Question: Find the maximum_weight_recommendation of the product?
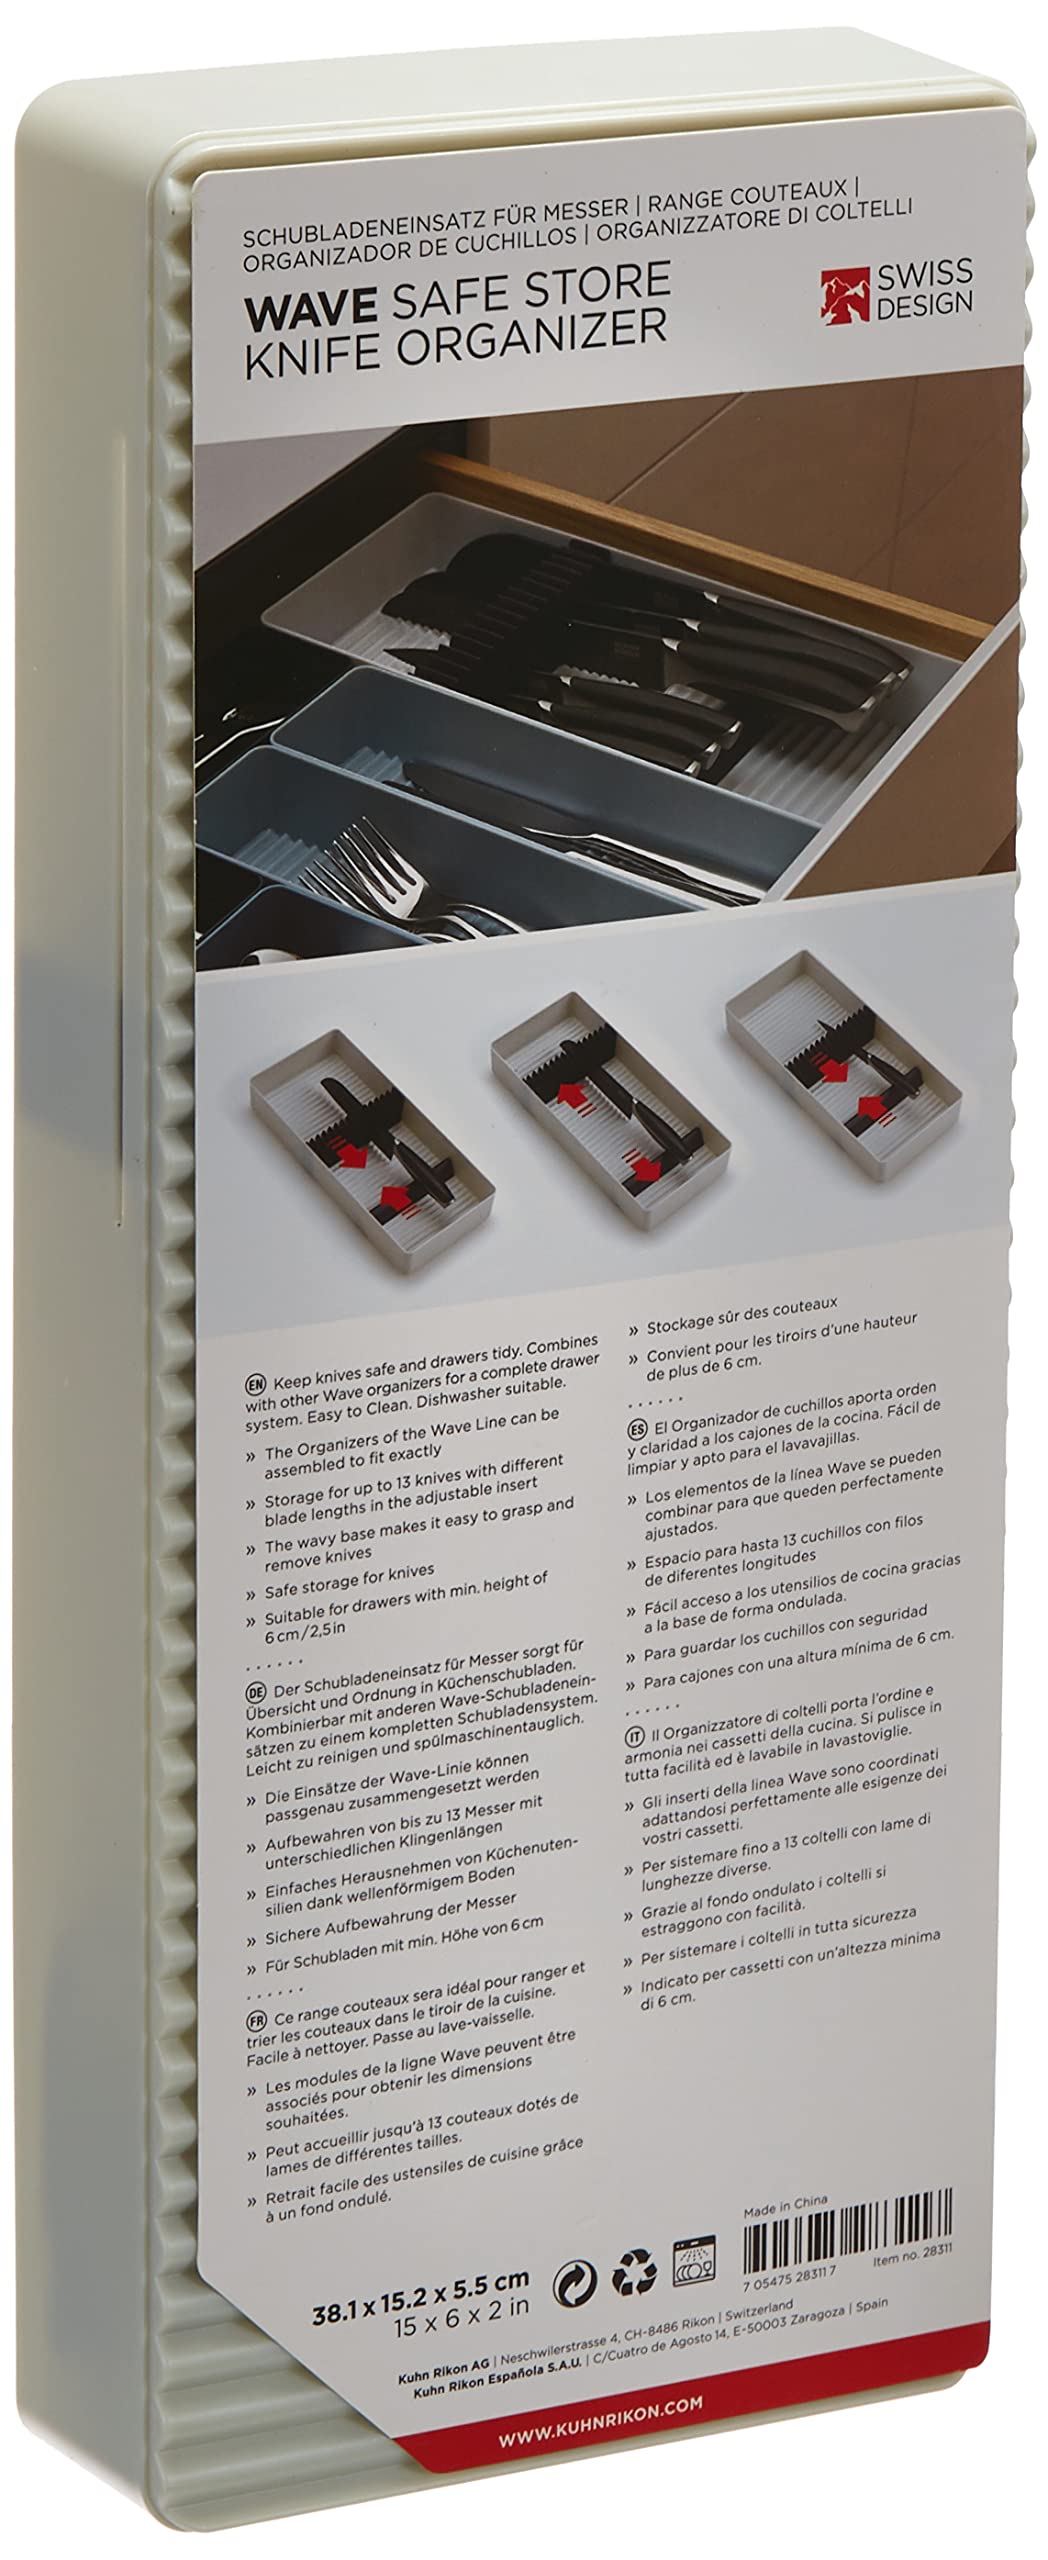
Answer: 0.0 pound